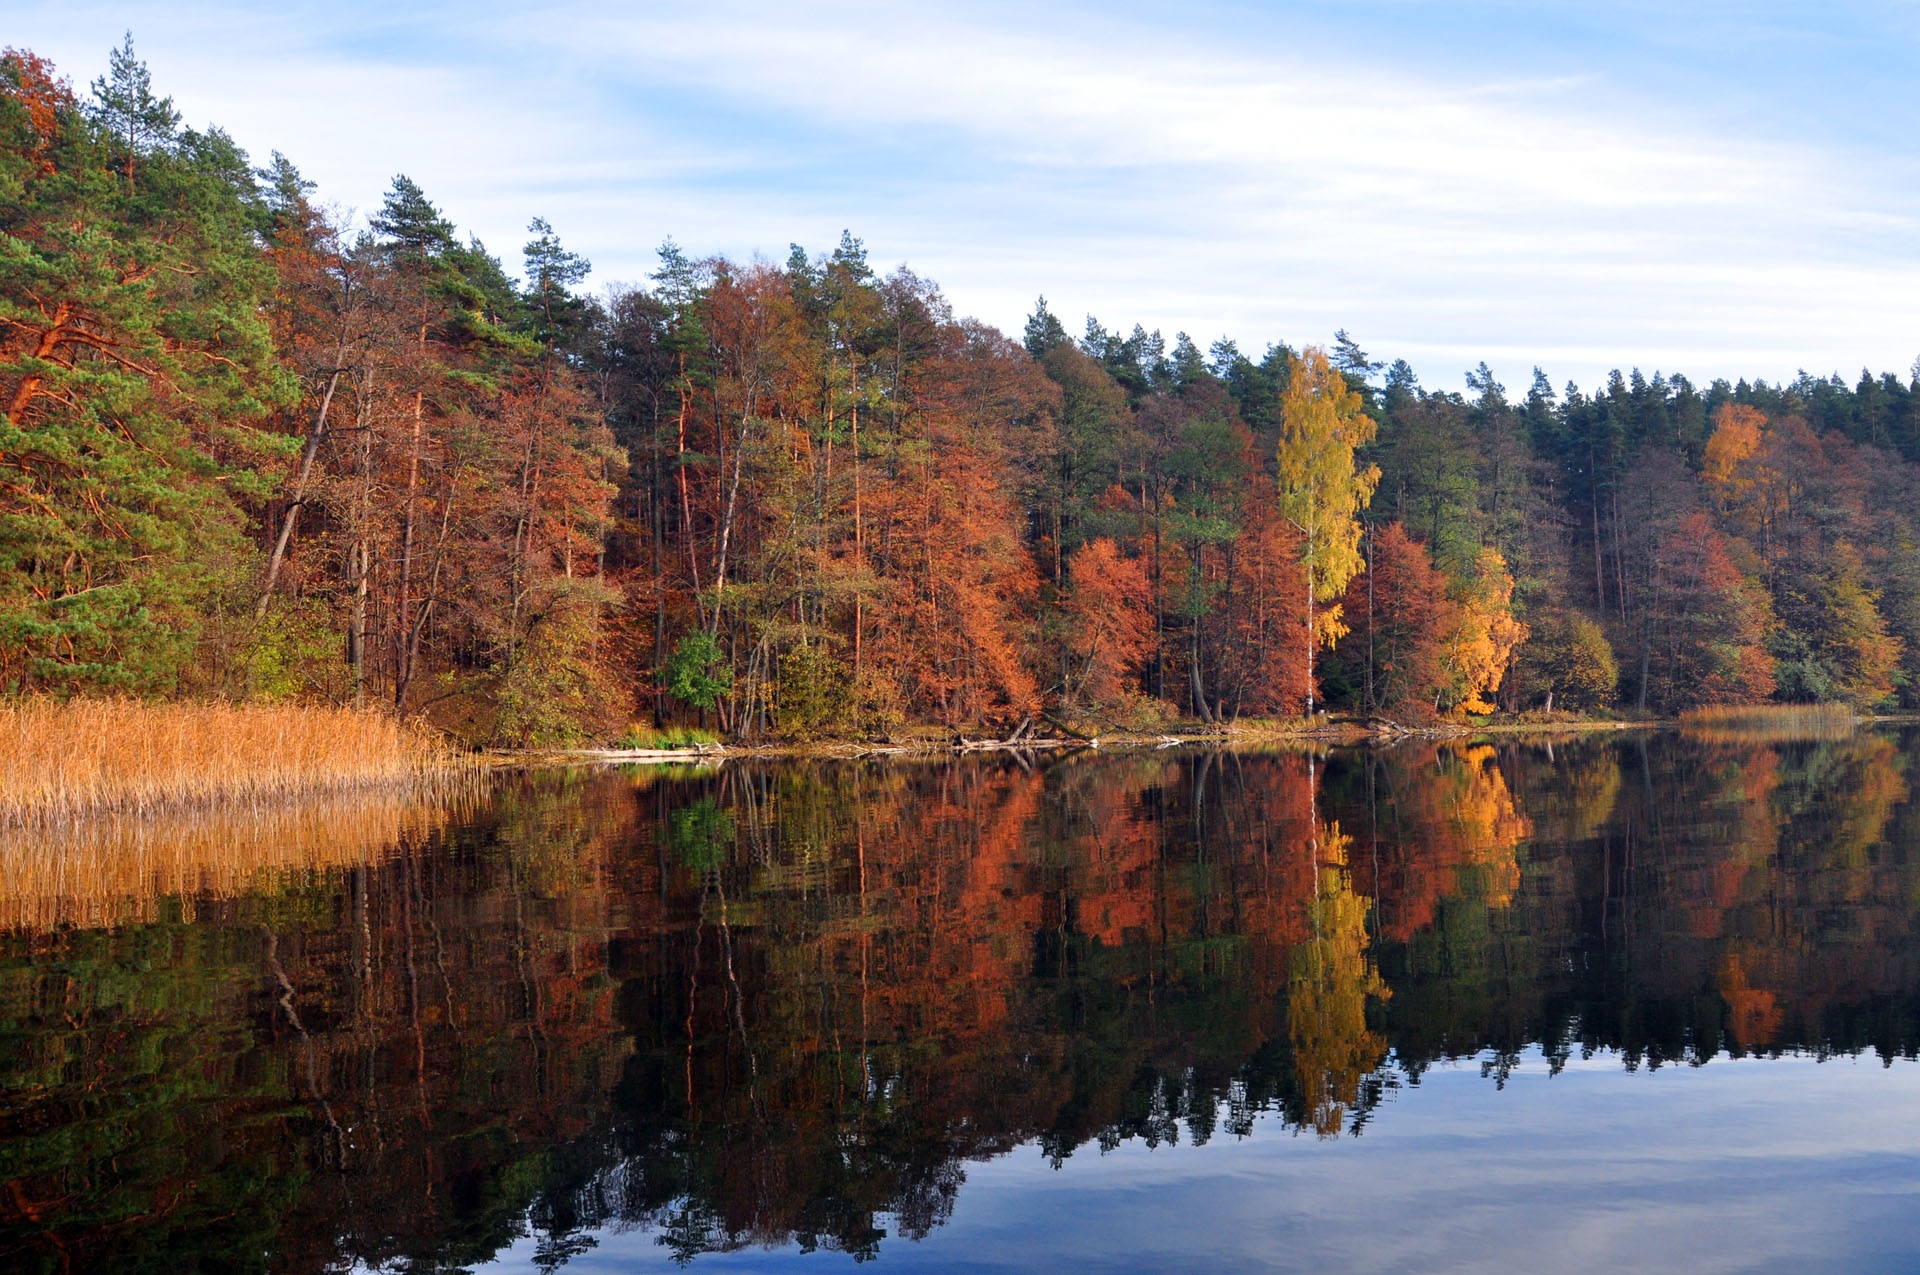
landscape, tree, nature, forest, wilderness, mountain, leaf, lake, river, pond, reflection, autumn, season, body of water, woodland, november, habitat, loch, larch, ecosystem, natural environment, woody plant, wet lake